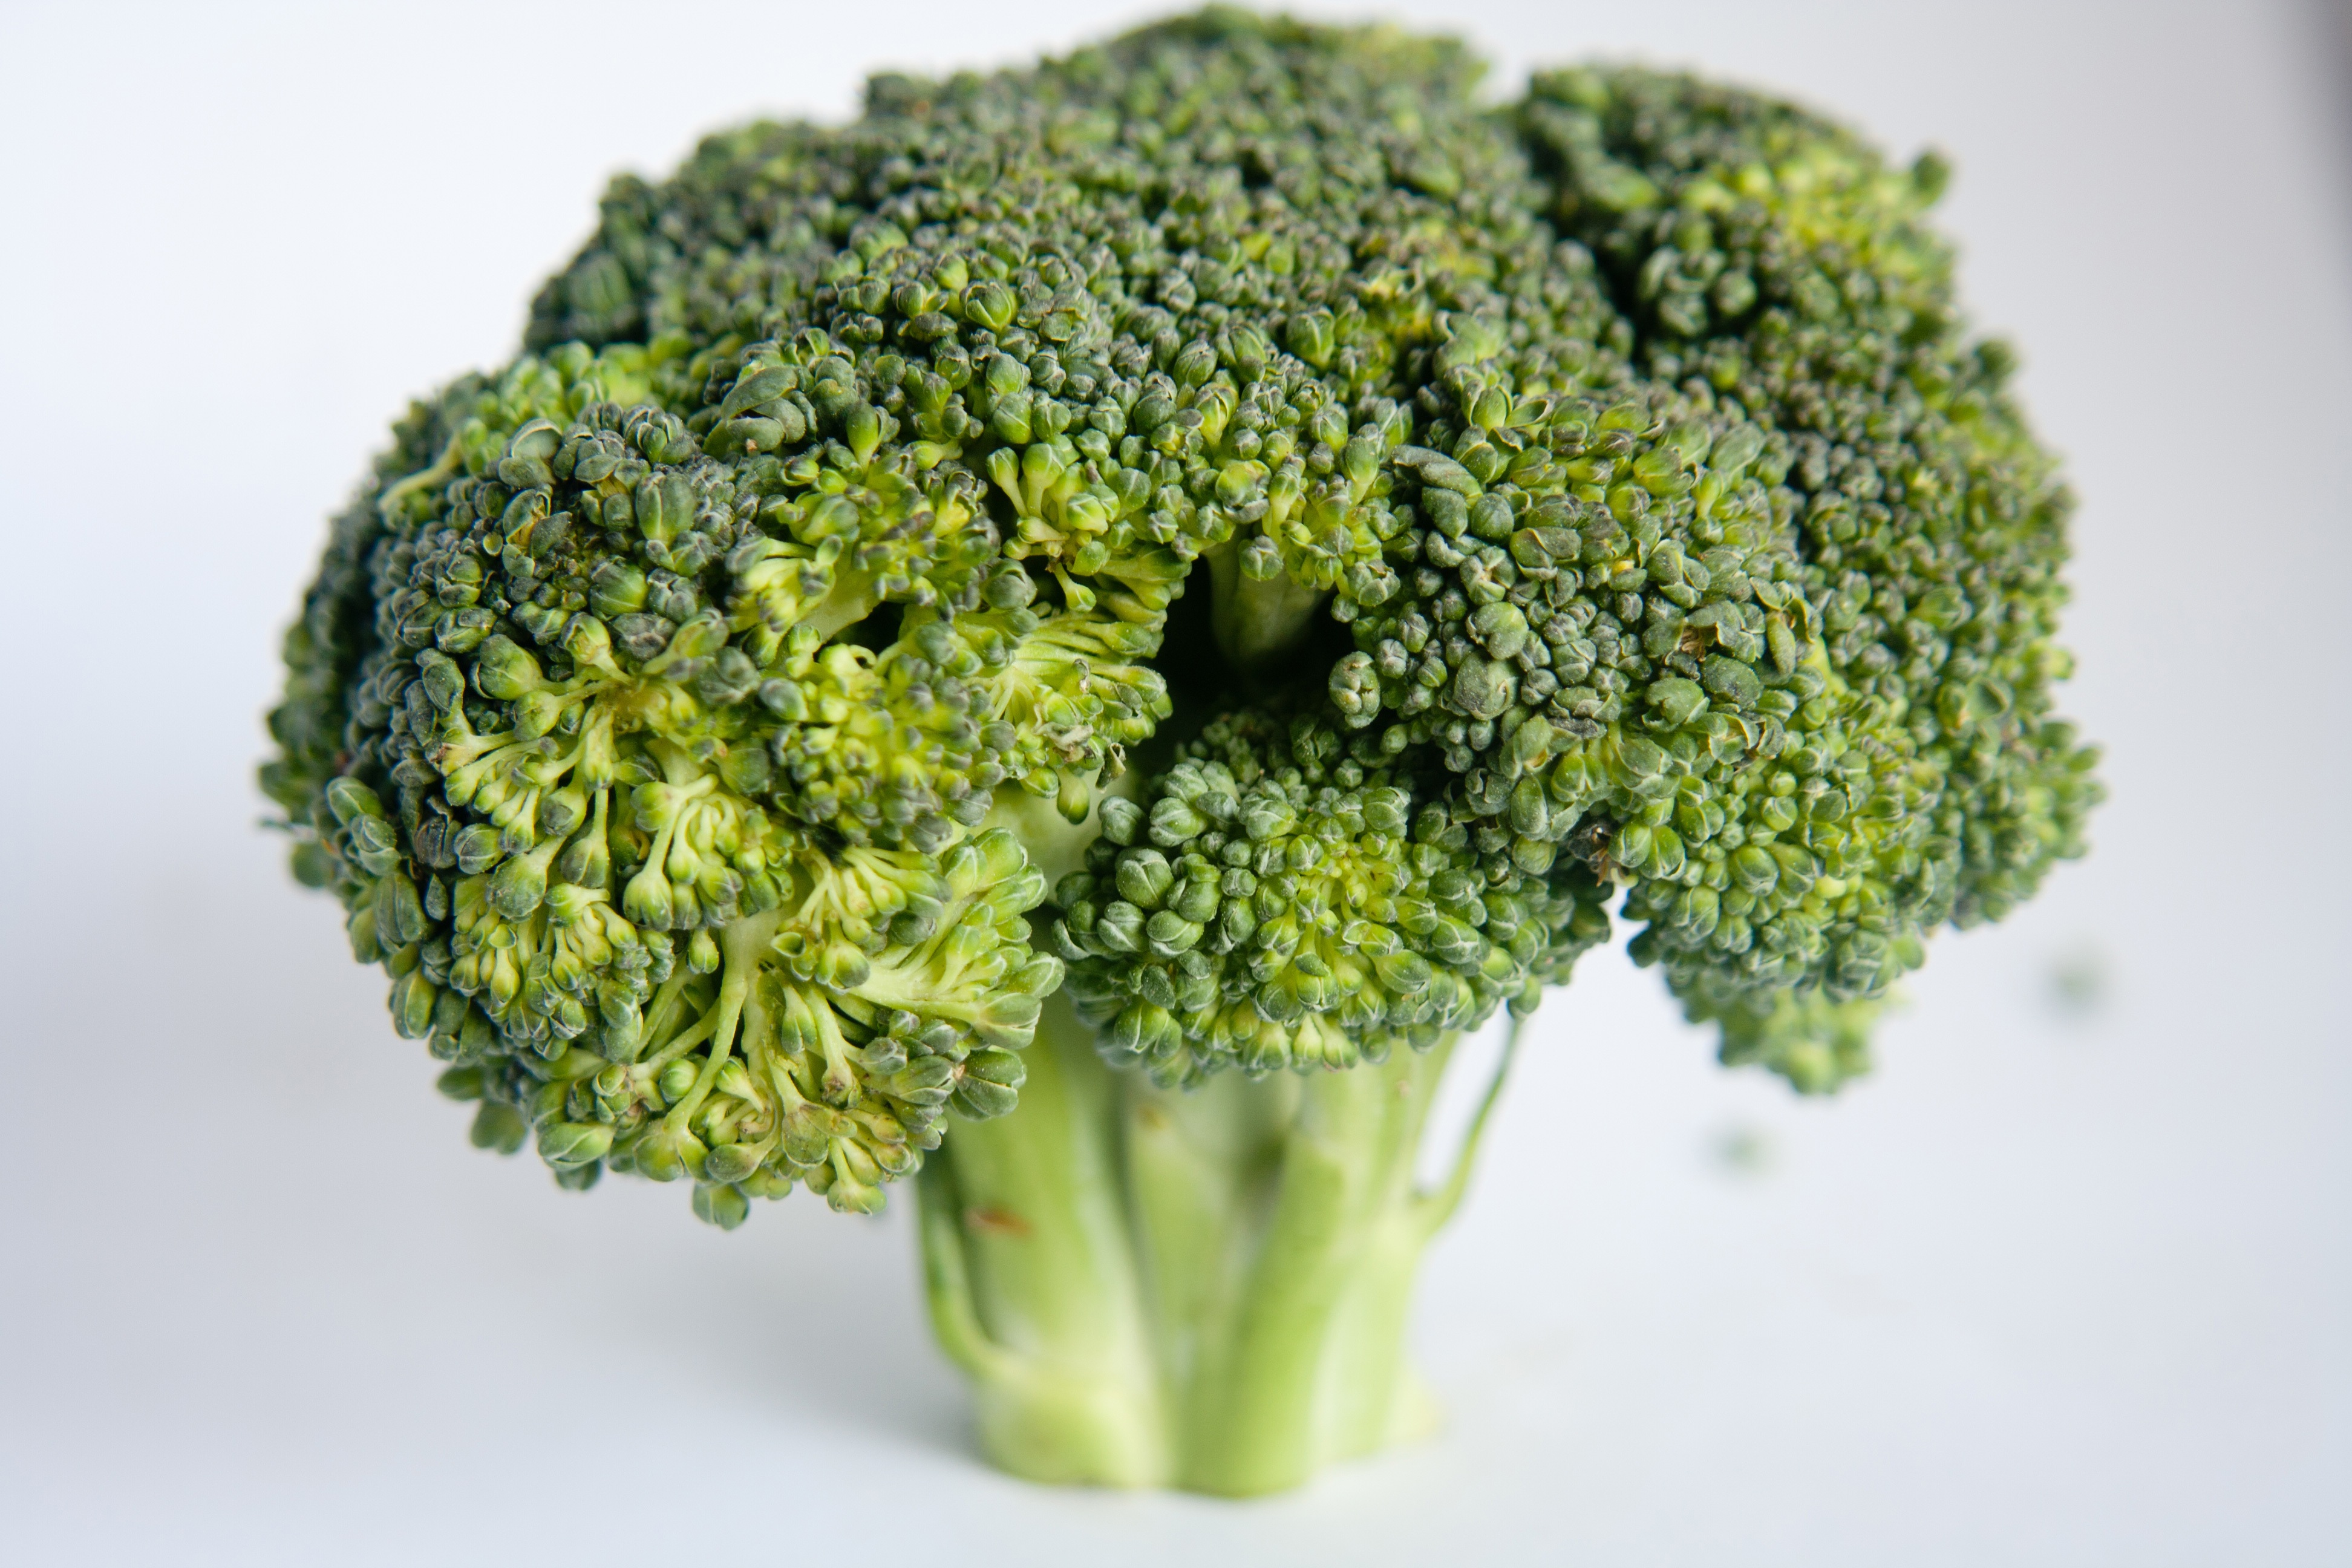
food, green, cooking, ingredient, produce, vegetable, healthy, broccoli, grocery, vegetables, vegetarian, diet, organic, leaf vegetable